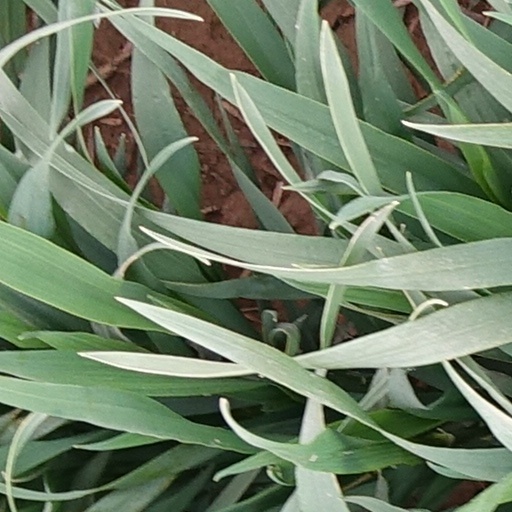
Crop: wheat